U Sports football

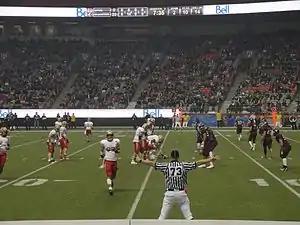
The Laval Rouge et Or on offence against the McMaster Marauders in the second quarter of the 47th Vanier Cup.

The winners of each bowl game meet in the Vanier Cup national championship, first established in 1965 and named in honour of Governor General Georges Vanier. The game was held in Toronto every year through 2003 when host conference bids were first accepted, yielding a move to Hamilton for 2004 and 2005, followed by Saskatoon in 2006. Quebec City, Vancouver, Montreal, London, and Kingston have since hosted Vanier Cup games.